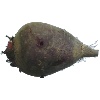
Label: beetroot